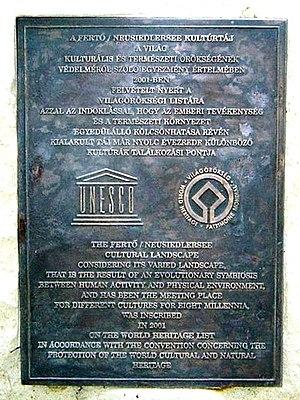
Plaque à Fertőrákos de l'inscription sur la liste du patrimoine mondial du paysage culturel de Fertö / Neusiedlersee en 2001. Magyar: Emléktábla Fertőrákoson, a Fertő/Neusiedlersee kultúrtáj világörökségi listára történt 2001. évi felvételéről.